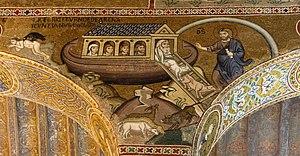
Chapelle palatine de Palerme (vers 1150)
L’Arche de Noé est, d'après la Bible, un navire construit sur l'ordre de Dieu afin de sauver Noé, sa famille et ainsi qu'un couple de toutes les espèces animales pour les sauver du Déluge sur le point d'advenir.
Le Déluge désigne une très ancienne inondation catastrophique causée par des pluies diluviennes et continues durant sept ou quarante jours, selon les versions. Surtout connu par le récit de l'Arche de Noé dans la Bible, ce mythe est présent dans de nombreuses cultures.